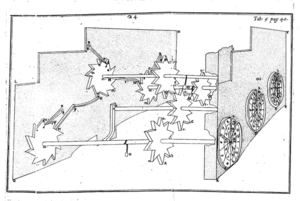
Une roue à nombre variable de dents, est une roue dont le nombre de dents peut être changé grâce à la rotation d'une manette latérale.
Le marquis Giovanni Poleni, est un mathématicien et physicien italien du XVIIIᵉ siècle, connu aussi comme un physicien réputé, sous le nom de Johannes Polenus.